Aminta H. Breaux

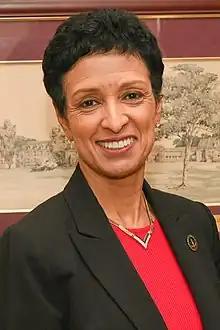
Breaux in 2018

Aminta H. Breaux (born February 11, 1959) is an American psychologist and academic administrator. She is the 10th president of Bowie State University. Breaux previously held leadership positions at Millersville University of Pennsylvania, University of the Sciences, and Drexel University.